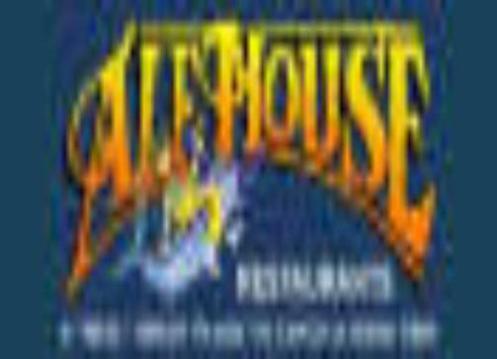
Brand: miller's ale house
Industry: Food